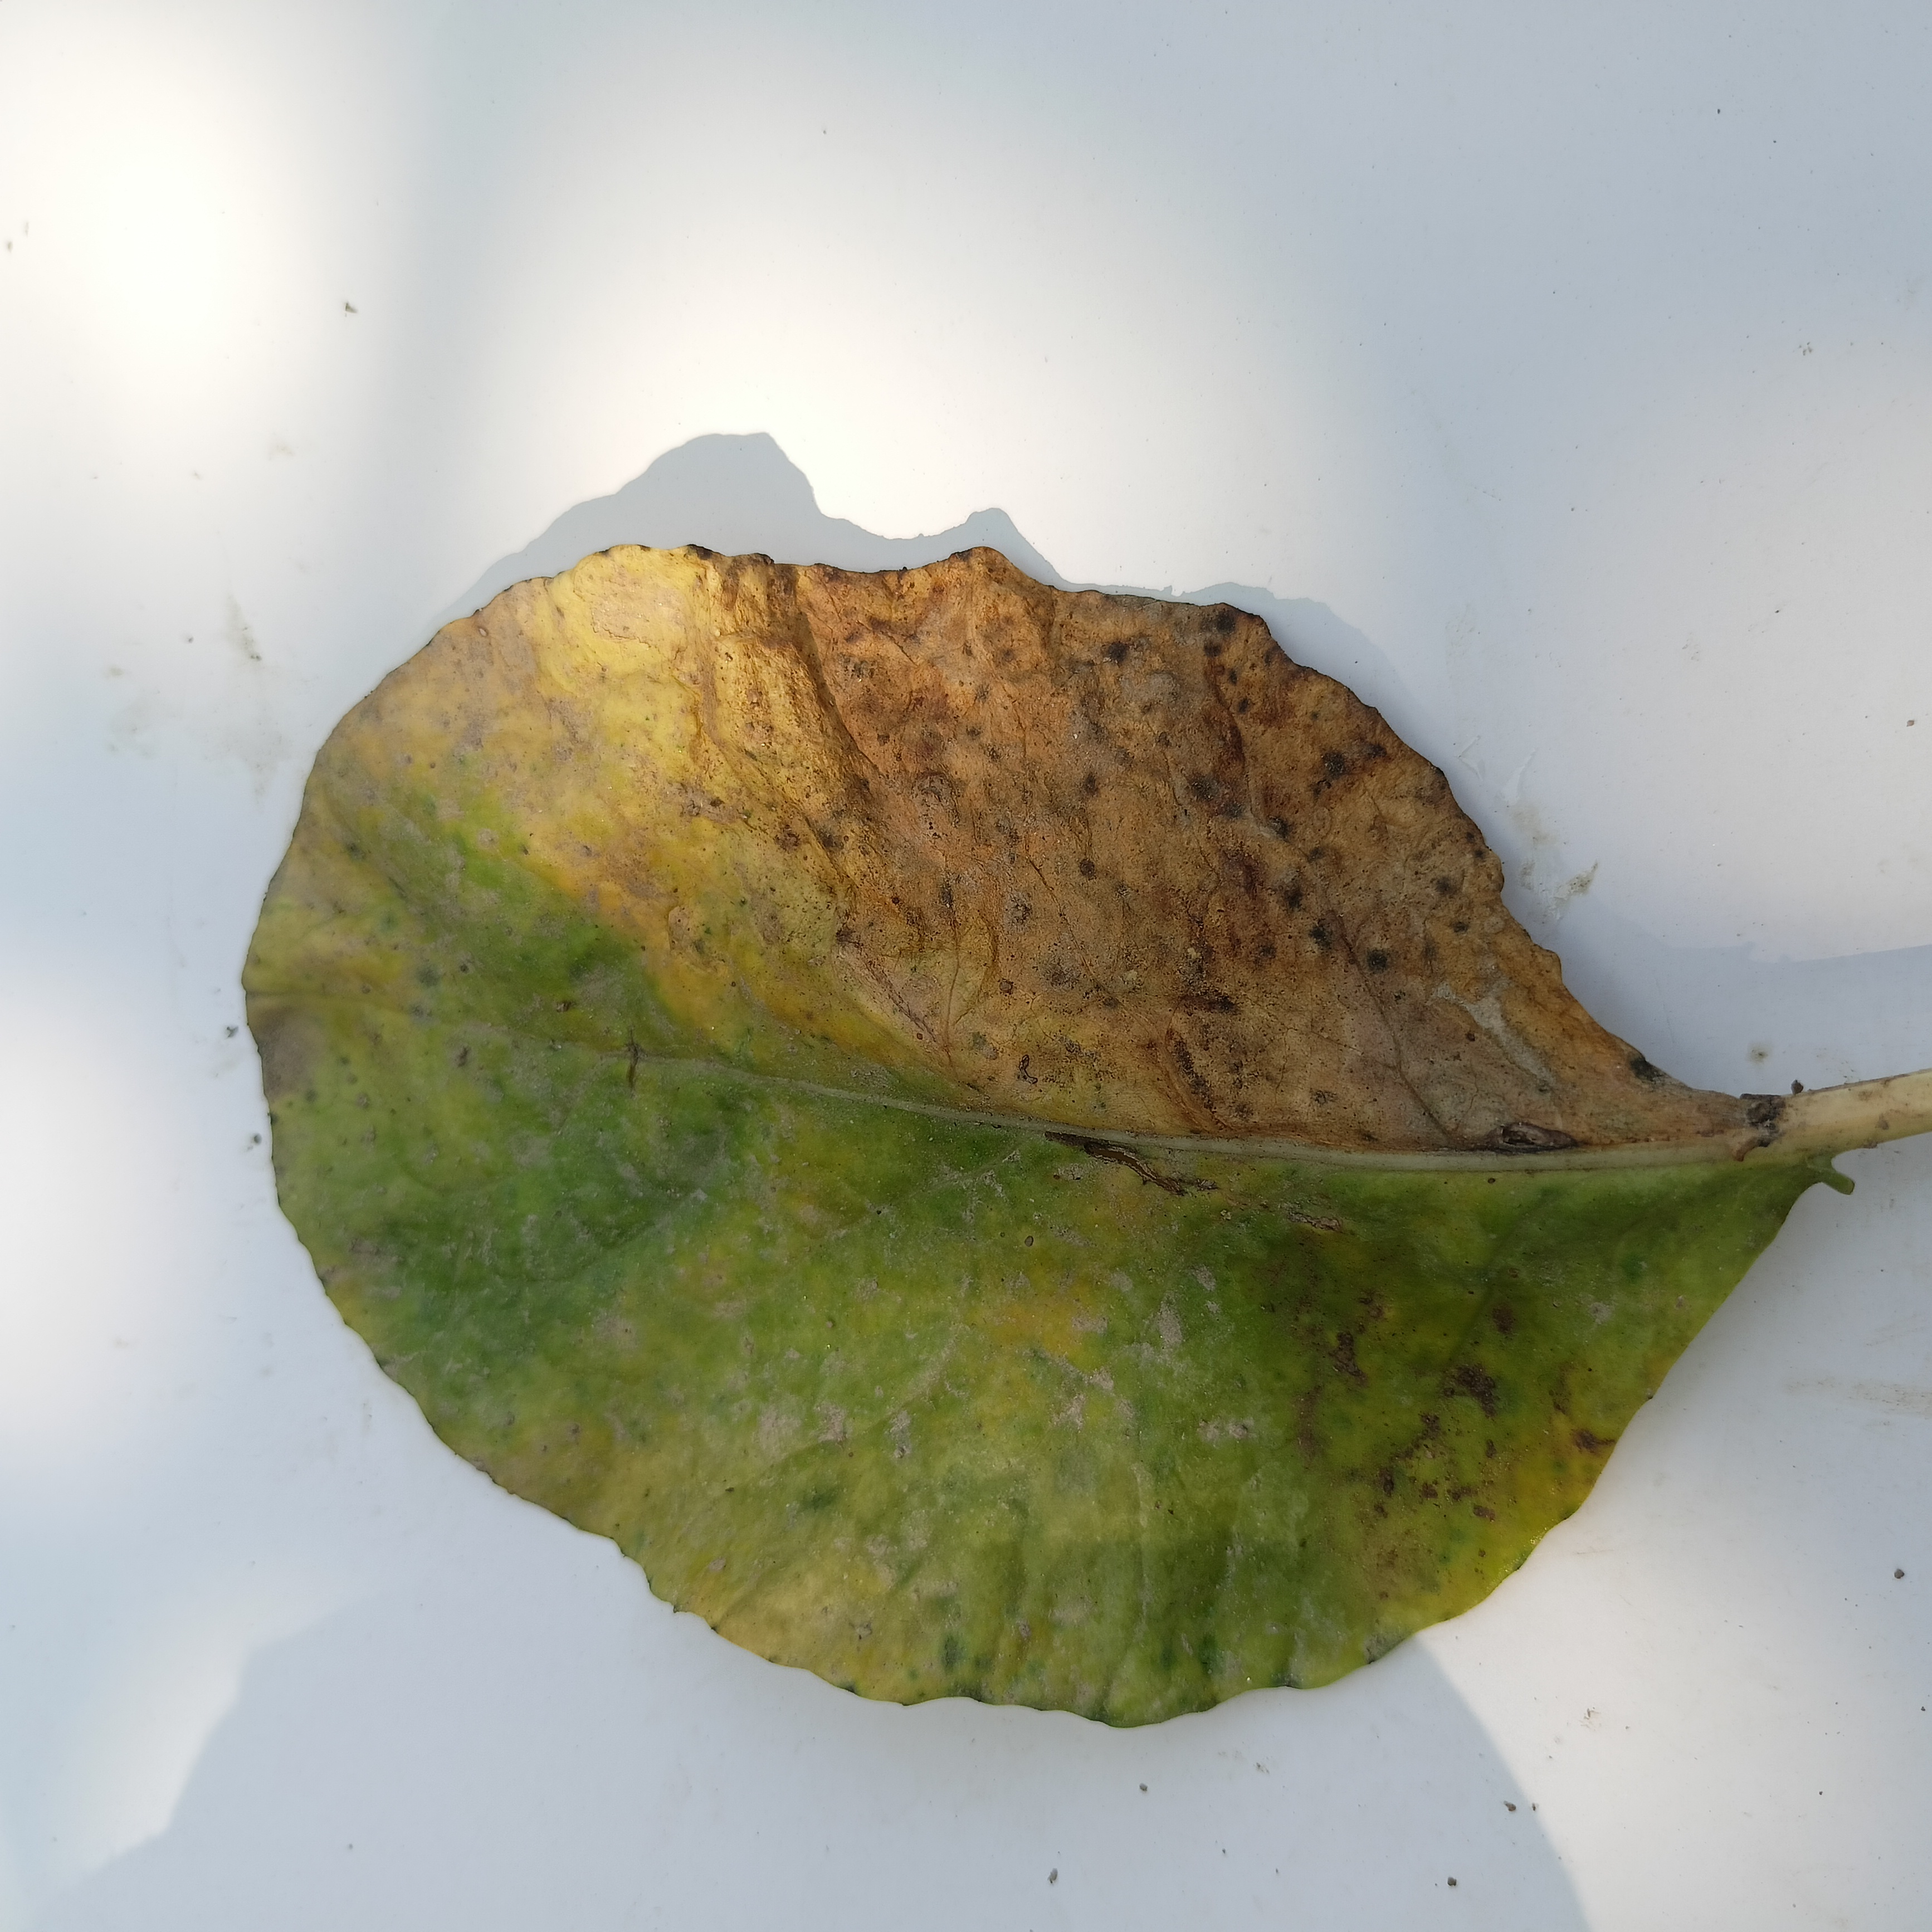
Label: Black Rot